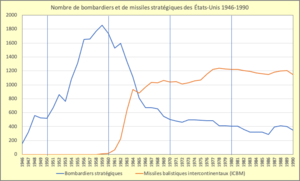
Nombre de bombardiers stratégiques et de missiles intercontinentaux des États-Unis durant la guerre froide - Données au 31 décembre de chaque année figurant dans le document Alert Operations and the Strategic Air Command 1957-1991 https://www.afgsc.af.mil/Portals/51/Docs/SAC%20Alert%20Operations%20Lo-Res.pdf?ver=2016-09-27-114343-960
L'histoire du missile balistique naît au XXᵉ siècle grâce à quelques scientifiques précurseurs de l'exploration de l'espace. Elle débute véritablement en 1944 lorsque des missiles balistiques V2 sont utilisés pour la première fois par l'Allemagne nazie au cours de la Seconde Guerre mondiale. Durant la guerre froide, ce type d'arme va connaître un développement considérable. Capitalisant sur le savoir-faire des ingénieurs allemands, les États-Unis et l'Union soviétique se lancent dans des projets de développement de missiles qui débouchent dans les années 1950 sur des armes opérationnelles capables d'emporter une ogive nucléaire à une distance pouvant atteindre plusieurs milliers de kilomètres. Des milliers de missiles sont produits dans les années 1960 par les deux super-puissances, en vue d'équiper soit leurs forces de théâtre d'opérations, soit leurs forces nucléaires stratégiques. La France et la Chine se lancent aussi dans le développement de ce type d'armes dans les années 1960.